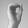
ASL letter: O